Let's Pollute

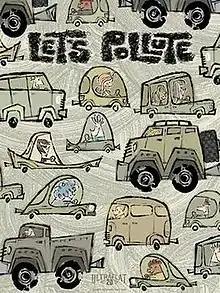
Poster for "Let's Pollute"

Let's Pollute! is a 2009 animated short film created by Geefwee Boedoe. The film is a modern satire decrying pollution, waste and consumerism, animated in a fifties educational film style.